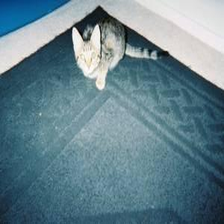
Species: cat
Breed: Bengal